San Fernando, Pampanga

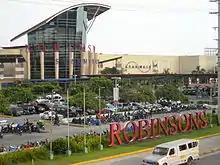
Robinsons Starmills Pampanga in San Fernando City

It is the regional center of Central Luzon and located north of Manila, east of Subic in Zambales, south of Tarlac City in Tarlac, and south of Clark Air Base in Angeles City. The city is in the urban core of Metro Clark, also known as Metro Angeles, an urban area in Pampanga. This area is considered the industrial and residential heartland of Central Luzon.